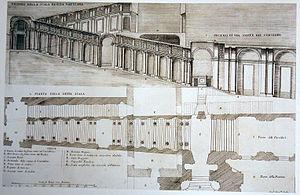
La Sala Regia, littéralement Salle royale, est une salle d'honneur située à l'intérieur du Palais apostolique, dans la cité du Vatican. Véritable antichambre de la chapelle Sixtine, destinée aux audiences, on y accède par la Scala Regia.
La Scala Regia est un imposant escalier du Palais apostolique du Vatican, à Rome. Il fait partie de l'entrée cérémoniale du Vatican. Il a été construit par Antonio da Sangallo le Jeune, dans les premières années du XVIᵉ siècle, pour relier le Palais apostolique à la basilique Saint-Pierre, et a été fortement restauré par Le Bernin, de 1663 à 1666.